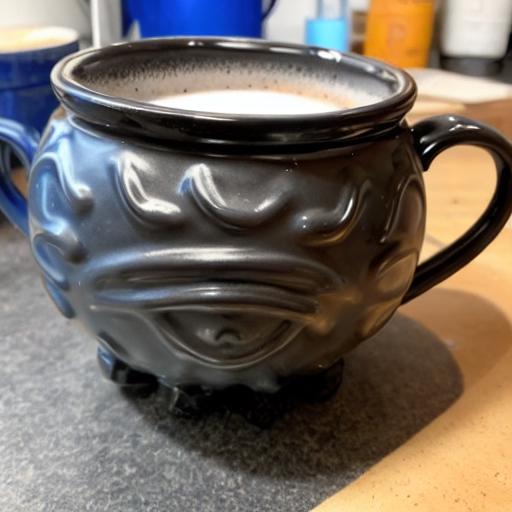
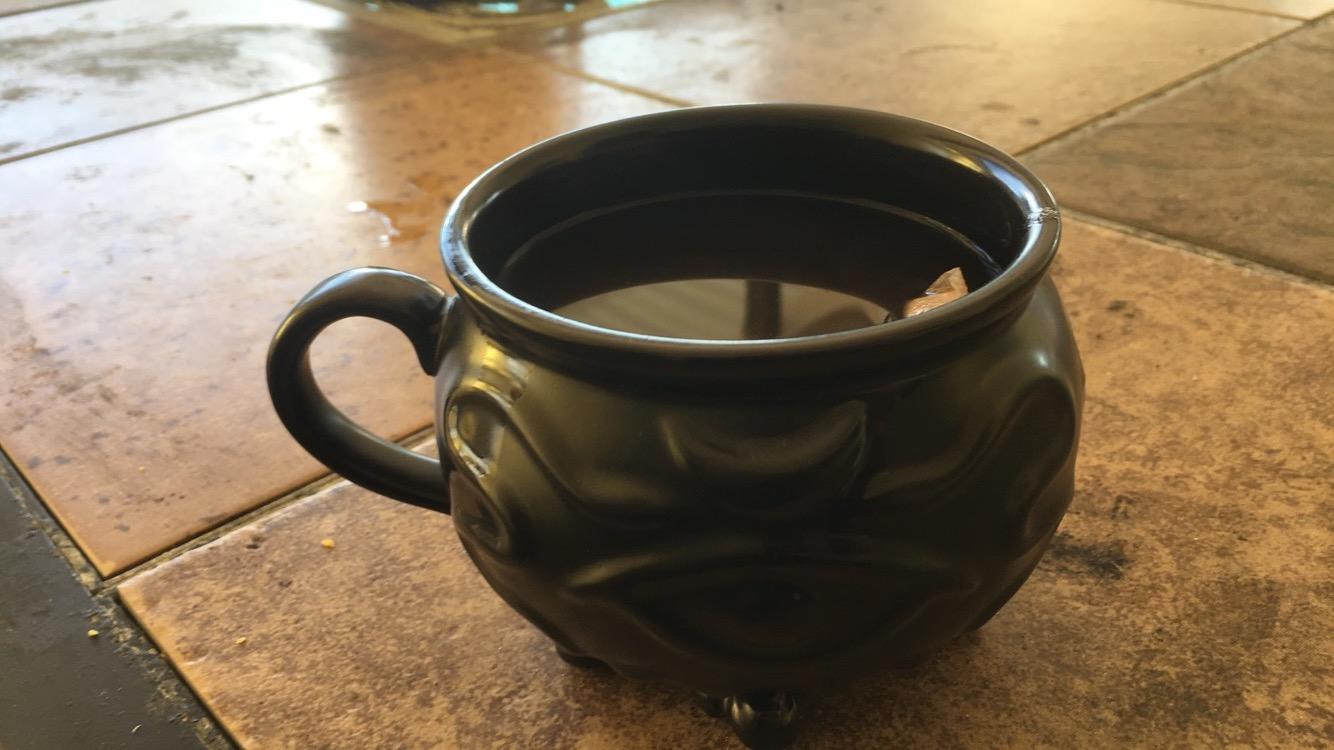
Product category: items_mug
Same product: no